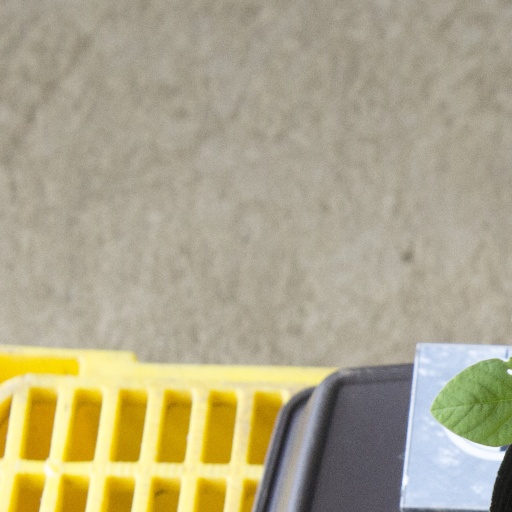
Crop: soybean